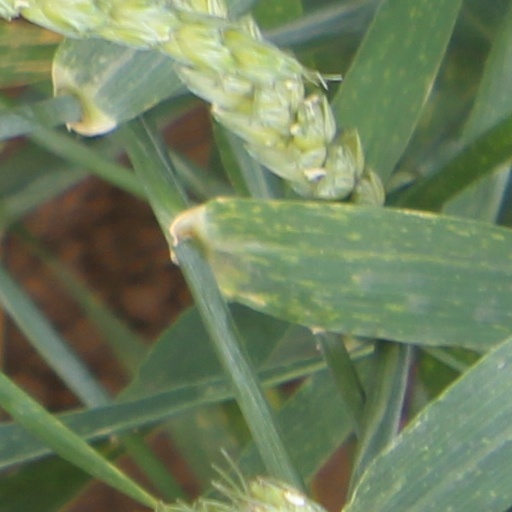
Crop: wheat